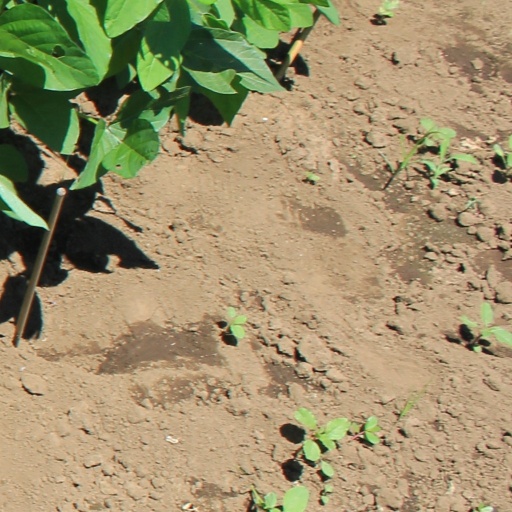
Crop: soybean